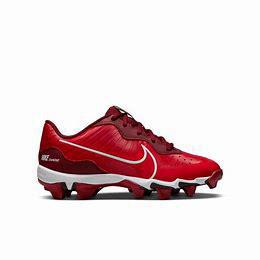
Brand: Nike
Model: Alpha Huarache 4 Keystone